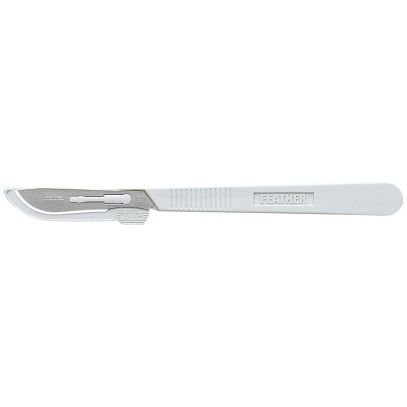
Feather Conventional Disposable Sterile Scalpels, #22, Grey (2975#22)
Brand: FEATHER
Product Description Sterile (gamma irradiation), disposable scalpel features heat-treated stainless steel blade securely integrated with rigid, chemically resistant Acrylonitrile Styrene plastic handle. Individually wrapped. Blades are protected with snap-off cover. ISO 14001 compliant, ISO 9001 certified and ISO 13485 certified. Color: Grey Size: #22 Product Documents: Product Sheet
Category: Business & Industrial > Medical > Medical Instruments > Scalpels